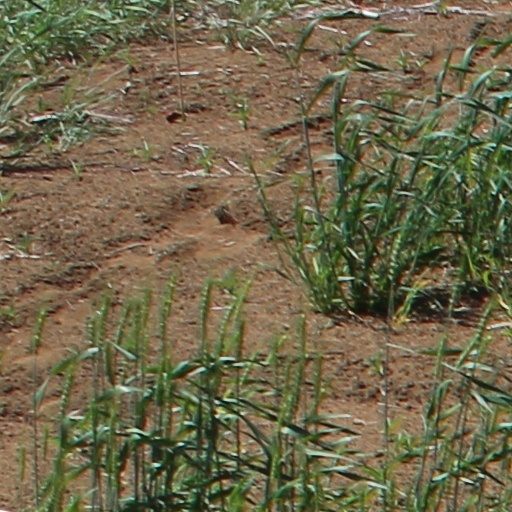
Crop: wheat